San Benedetto del Tronto Waterfront

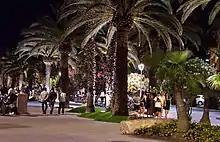
Pedestrian stretch

In 1865 was one of the first seaside resorts on the Adriatic to open a bathing establishment, the Bagni establishment. The Autonomous Tourist Board of San Benedetto del Tronto commissioned the Modena engineer Luigi Onorati to design a road along the beach, to improve the tourist offering of the town. Designed at the beginning of the 1930s by the engineer Luigi Onorati, the first stretch of the "Christopher Columbus waterfront" (the current Bruno Buozzi Avenue), was inaugurated on 30 July 1932.